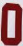
Number: 0